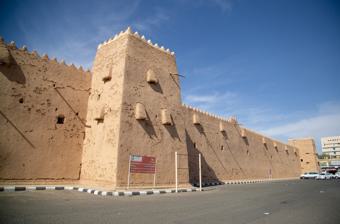
Building: Qishlah
Country: Saudi Arabia
Year built: 1943
Palace in Saudi Arabia Qishlah palace in Ha'il Qishlah or Al-Qishlah (Arabic:قصر القشلة) is a Palace in the center of Ha'il city, Saudi Arabia . It was built in the 1940s as an artillery and weapons depot during the principality of prince Abdulaziz bin Musaad Al Saud of Ha'il province. It is a two-floor mud palace, 142.8x141.2 meters, its walls are 8.5m high, and it has eight watch-towers along with the walls with two main gates, east and west. Qishlah comes from the Turkish word for fort or barracks (Kışla). The purpose of building it was to make it the central location for the army troops arriving there. Then it was a prison until the end of the principality of bin Musa'ad, when it was re-purposed as a historical building by the government. Qishlah Fort was transformed into a heritage landmark in 1995. See also List of castles in Saudi Arabia Notes